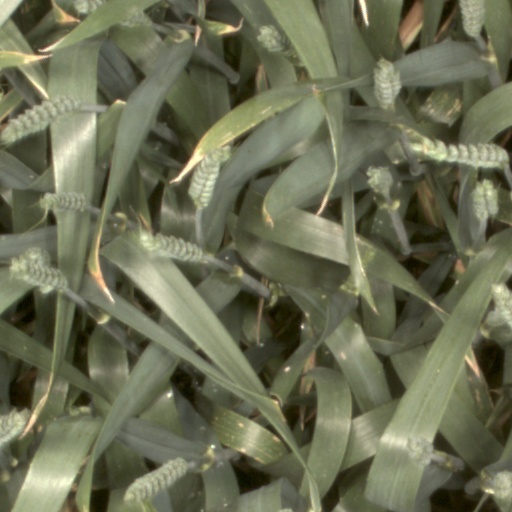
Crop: wheat